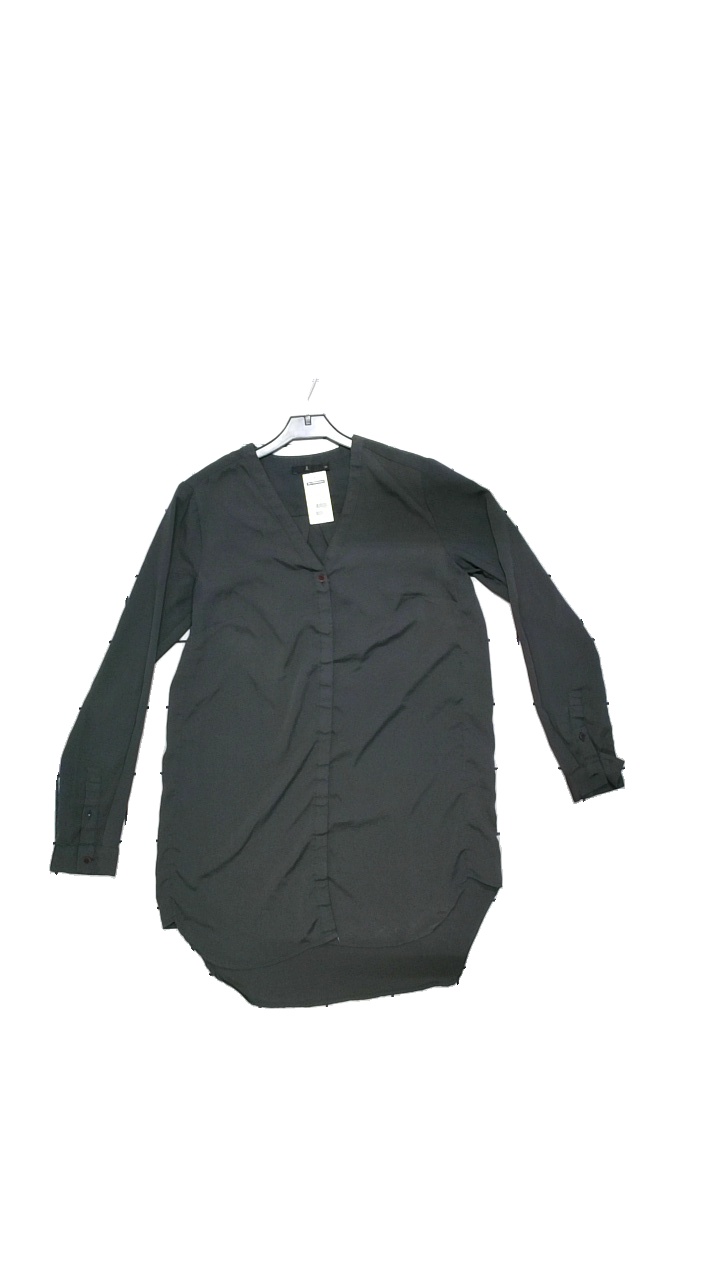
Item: Blouse (Ladies)
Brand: Åhlens
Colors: Black, Grey
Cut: Loose, Long
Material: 100% polyester
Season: All
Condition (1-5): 4
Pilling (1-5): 5
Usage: Reuse
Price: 50-100